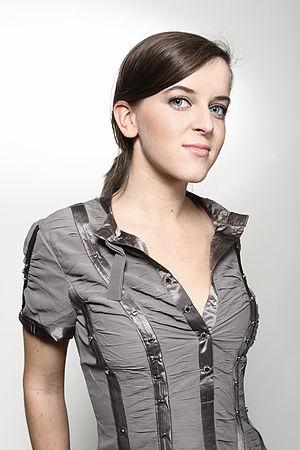
Laurien Van den Broeck est une actrice belge néerlandophone née le 29 février 1988 à Lierre.